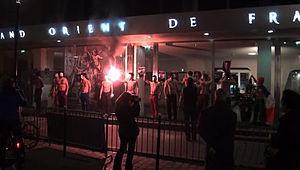
Le Printemps français, accompagné d'«
L'antimaçonnisme désigne la critique, l'opposition et l'hostilité manifestées à l’encontre de la franc-maçonnerie et de ses membres.